Invasion of Yugoslavia order of battle: Axis

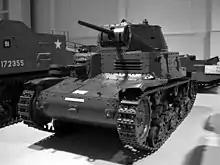
a dark green painted tank standing on a concrete slab inside a building

The "Luftwaffe" 4th Air Fleet ( IV) was commanded by "General der Flieger" (Lieutenant General) Alexander Löhr, had its headquarters in Vienna, and direct command units based on airfields in western Austria. These units included one squadron of the 121st Reconnaissance Group ( 121), the entire 51st Bomber Wing ( 51, KG 51), and four bomber groups drawn from the 2nd, 3rd and 4th Bomber Wings (KG 2, KG 3 and KG 4). In total, the 4th Air Fleet had 25 medium bombers, 89 light bombers, 55 dive bombers, 6 reconnaissance aircraft and 1 heavy fighter available in Austria to support the invasion of Yugoslavia.